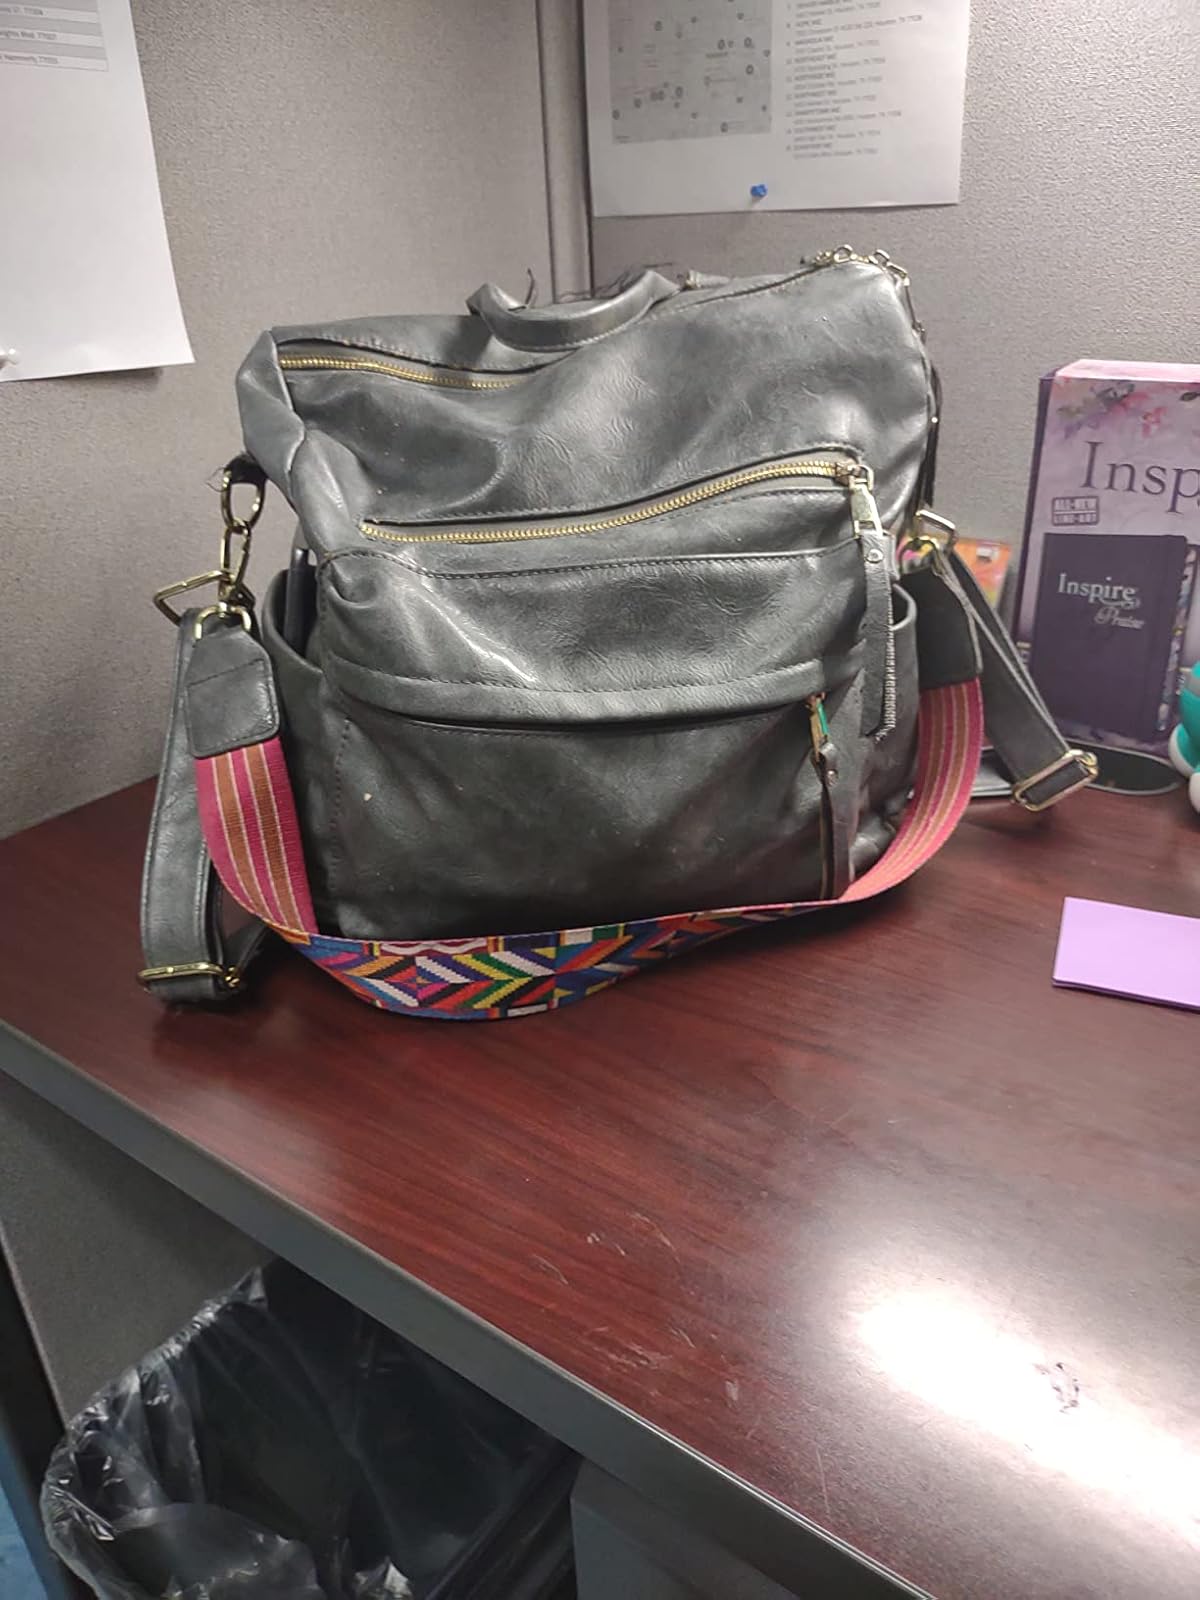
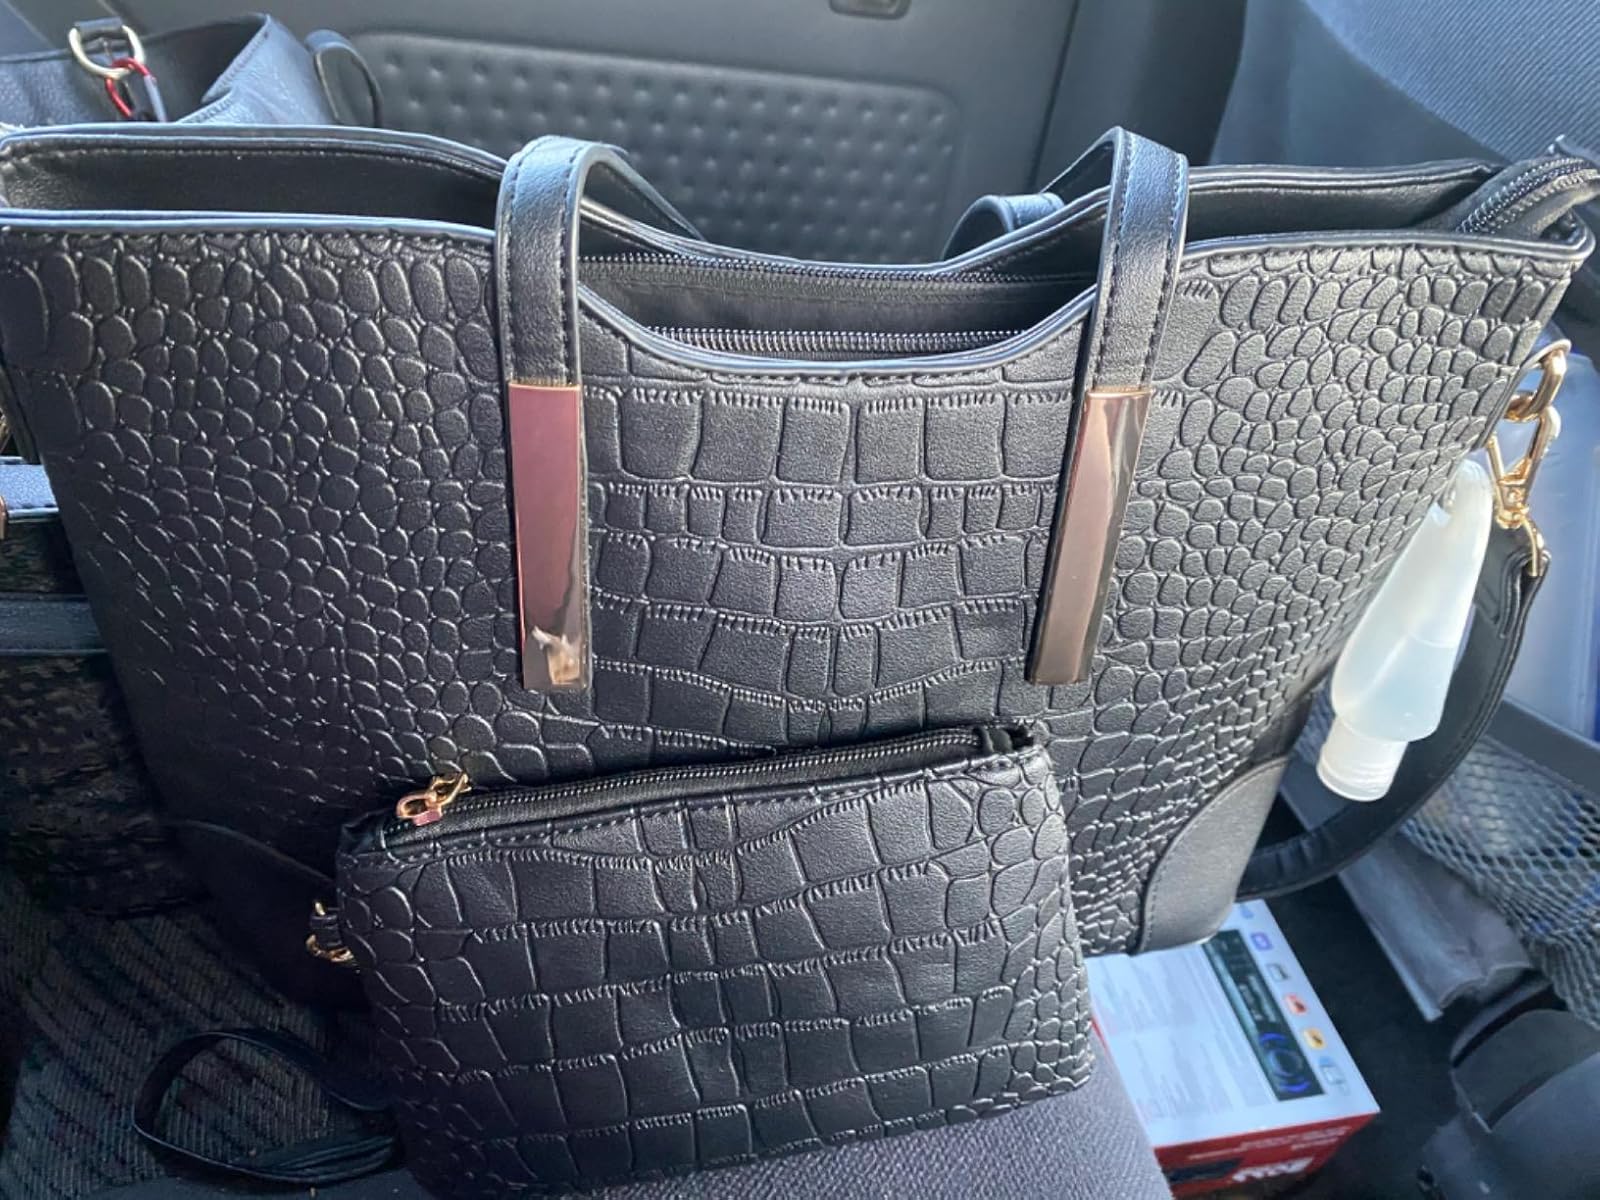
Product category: accessories_handbag
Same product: no